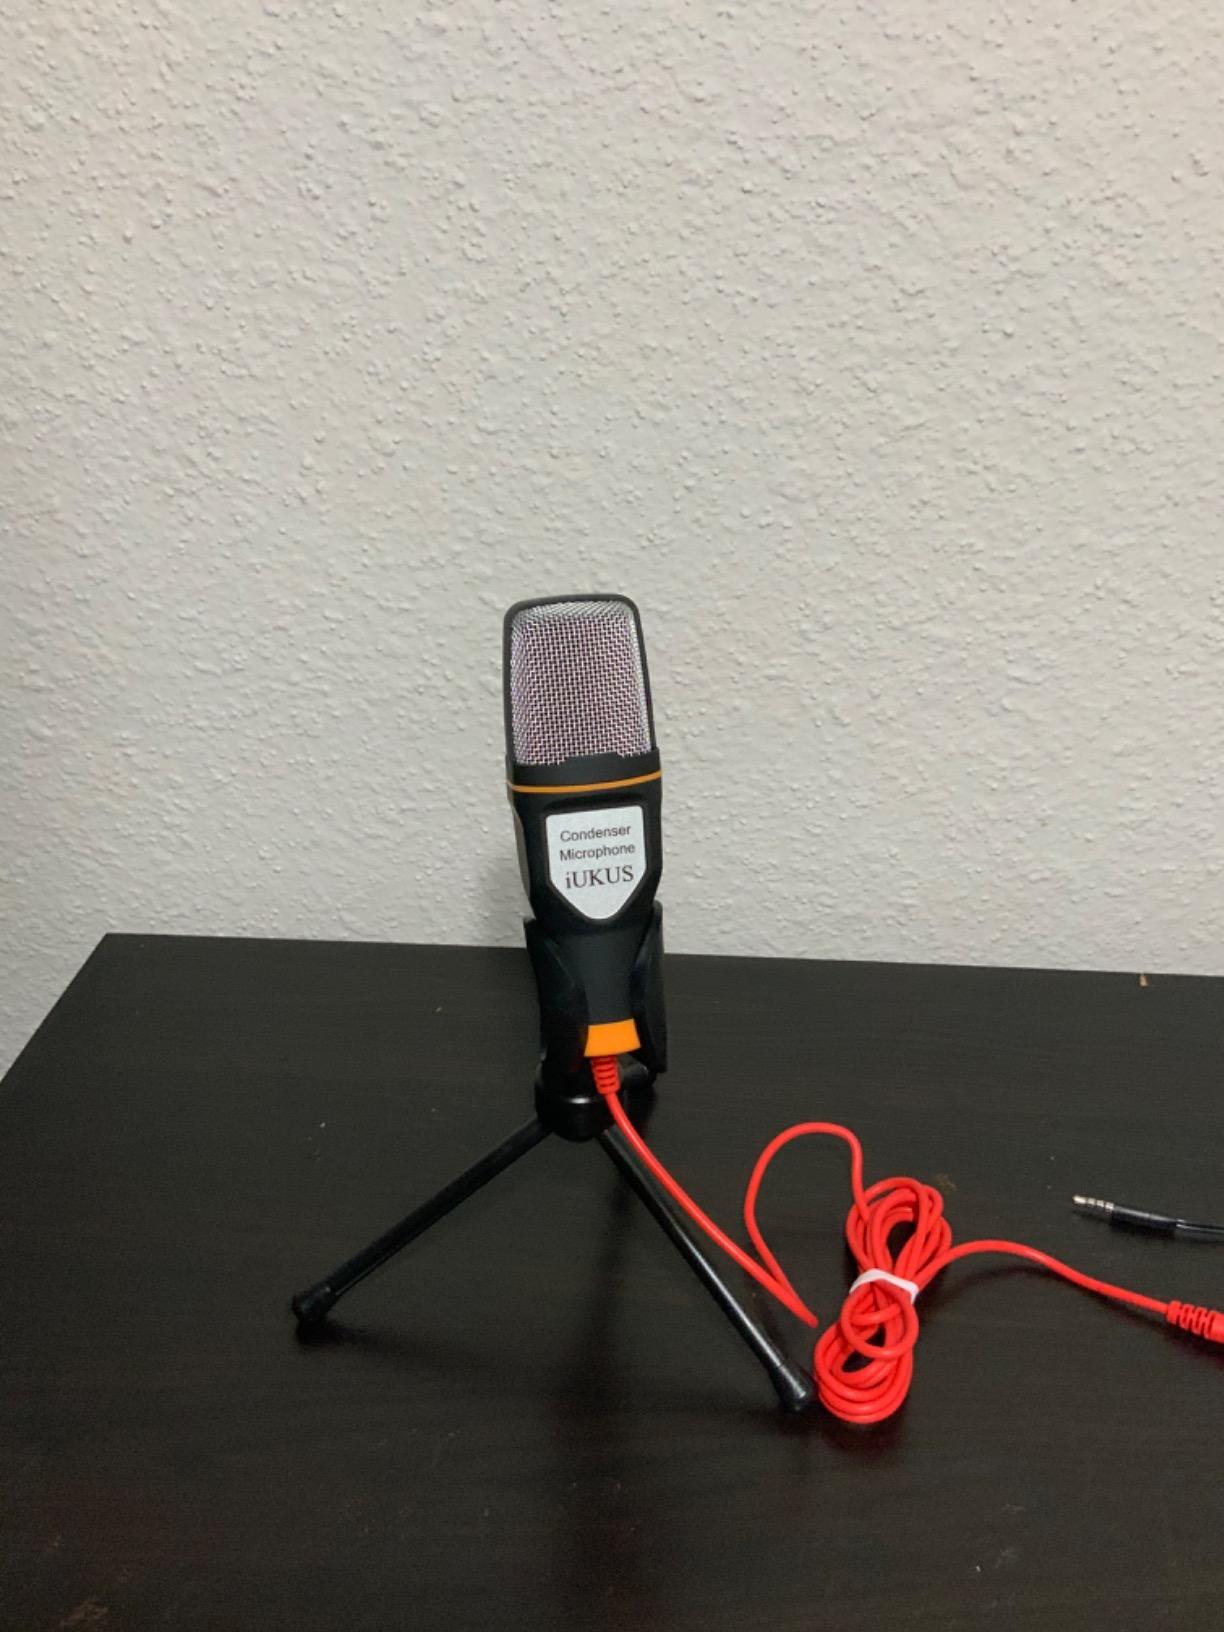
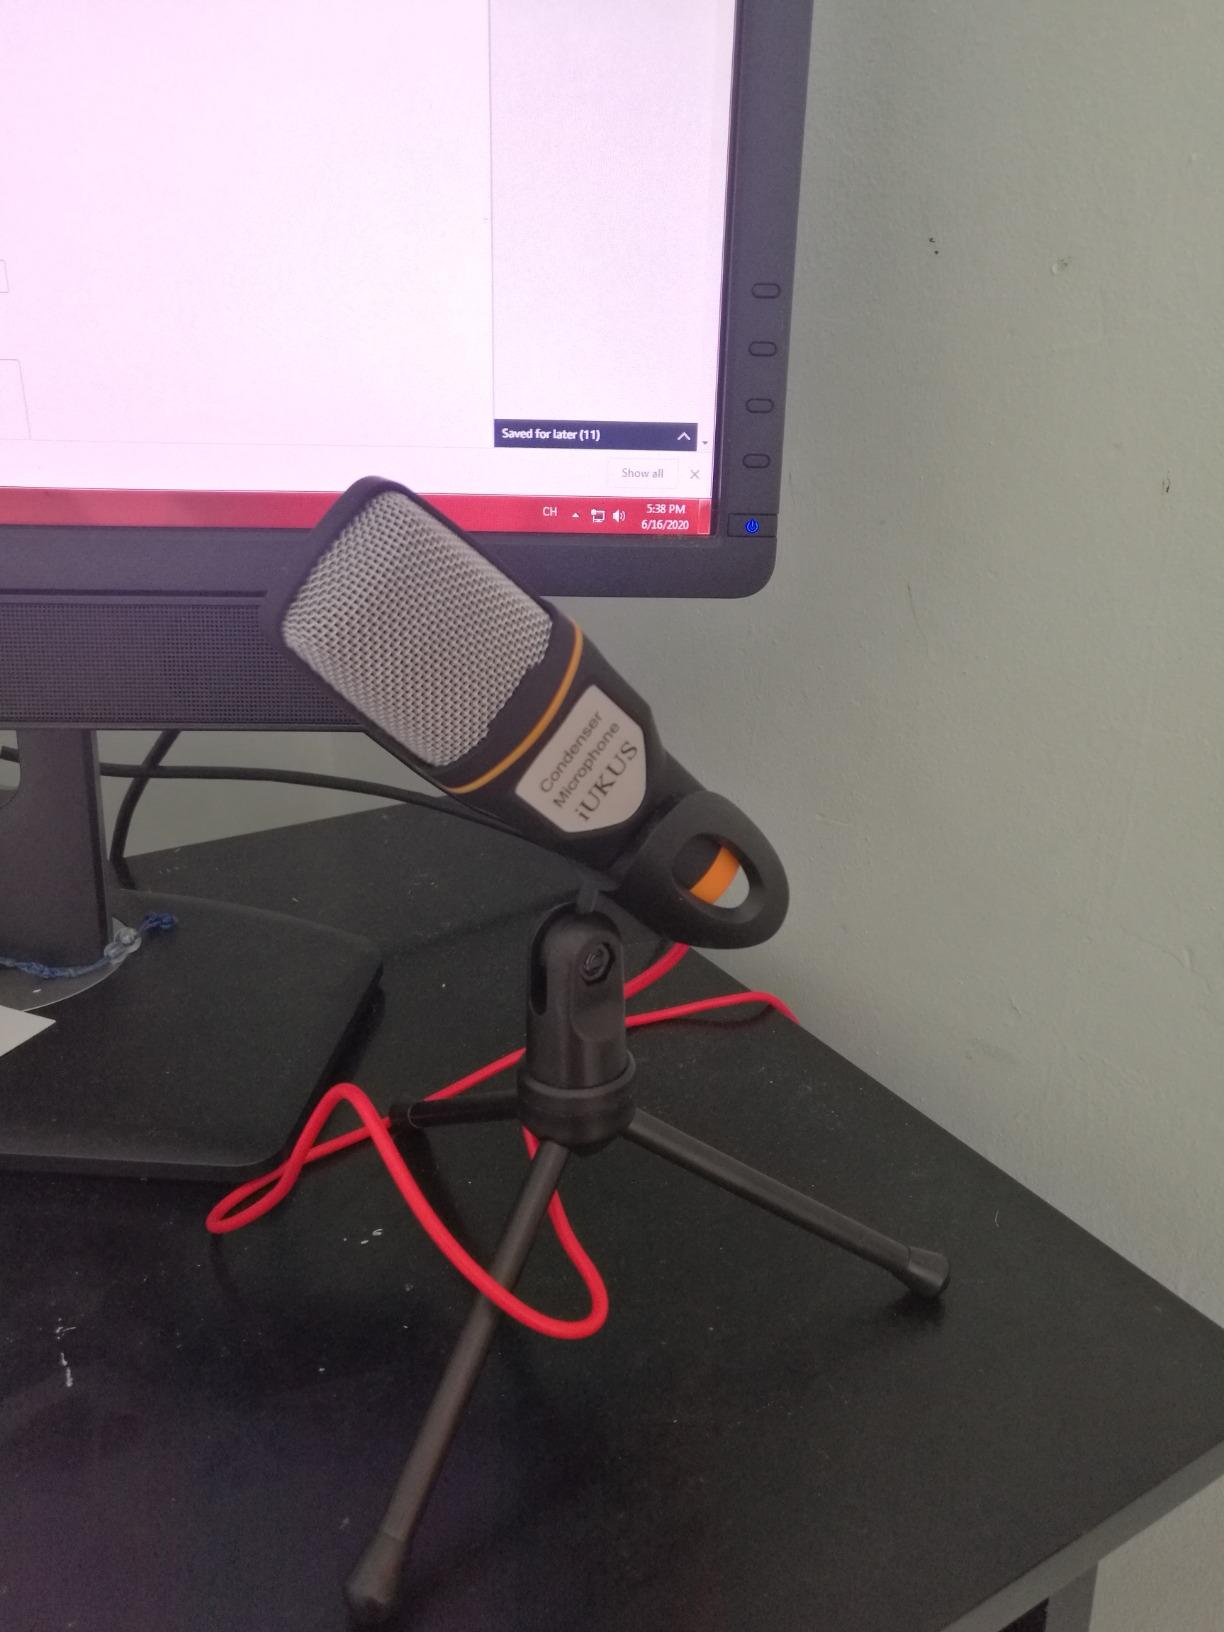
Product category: microphone
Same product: yes